Bremen-class cruiser

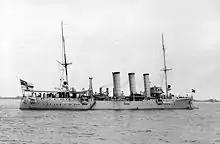
visiting the United States in 1912

The ships of the class served in a variety of roles throughout their careers. and served abroad from 1905 to 1914; the former returned to Germany shortly before the outbreak of World War I, and the latter remained with the East Asia Squadron. , , , and served in the reconnaissance forces of the High Seas Fleet after they entered service. meanwhile was used as a torpedo test ship during her pre-war service. All seven of the ships saw action during the First World War, though only and were lost during the conflict.